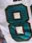
Number: 8